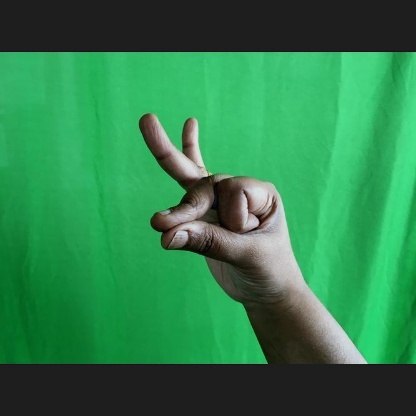
Mudra: Bramaram